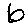
Label: 6